New Jersey Titans (NA3HL)

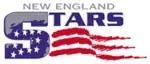
The New England Stars logo

The New England Stars joined the International Junior Hockey League in 2008 and played in the New England Division of IJHL's Junior A Super Elite League until the 2011–12 season. In the 2012–13 season, the organization were founding members of the Northern States Junior Hockey League (NSHL) The team was owned by The Hockey Academy which also operates local youth teams at various levels, which eventually become the North American 3 Eastern Hockey League in 2014 after leaving the United Hockey Union and affiliating with the North American Hockey League and attained USA Hockey sanctioning in 2015. Prior to the 2016–17 season, the Stars became part of the North American 3 Hockey League (NA3HL) when it absorbed the NA3EHL.